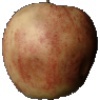
Label: red_apple